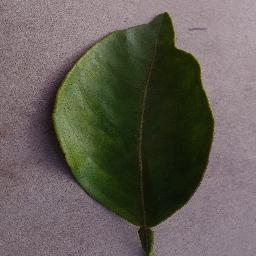
Label: Orange___Haunglongbing_(Citrus_greening)